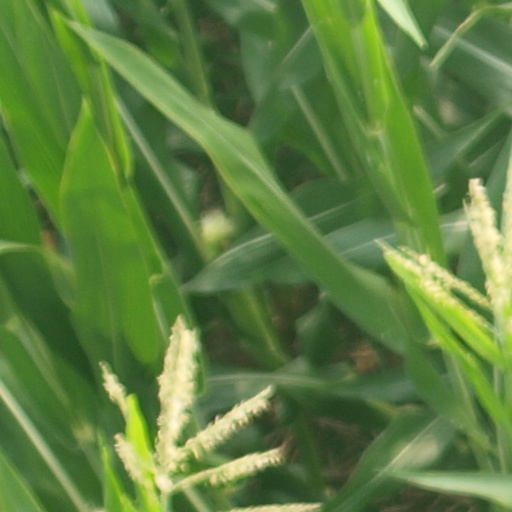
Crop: maize; corn